Water balloon

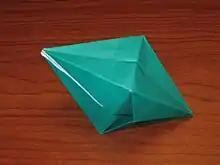
An octahedral paper water bomb.

Another form of water bomb is a sheet of paper folded to form a container capable of holding water. These are then filled and used in a similar way to latex versions.